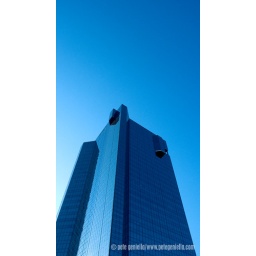
At 547 feet (or 38 stories) the DR Horton tower is the second tallest building in downtown Fort Worth.